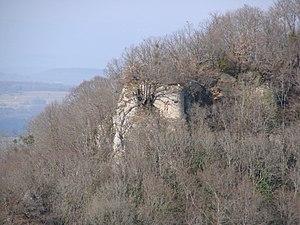
Vue des ruines du château de Bermont.
Anteuil est une commune française située dans le département du Doubs, en région Bourgogne-Franche-Comté.